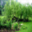
Label: willow_tree